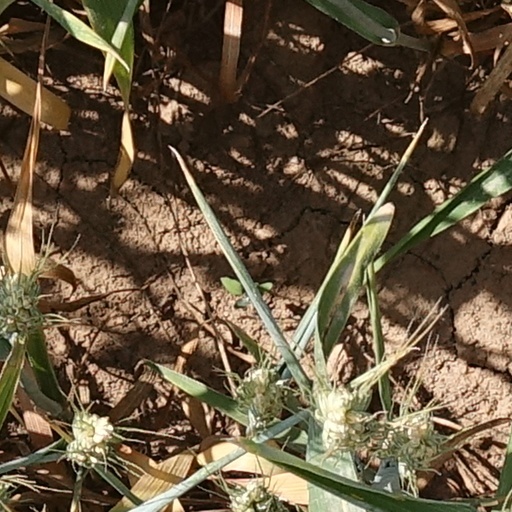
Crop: wheat